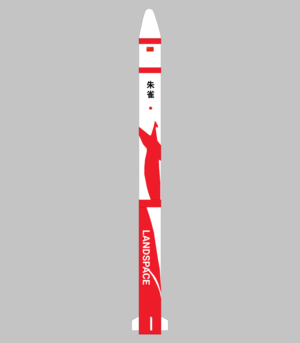
Un schéma du micro-lanceur Zhuque-1 de l'entreprise chinoise LandSpace.
Zhuque-1 ou ZQ-1 est un micro-lanceur commercial chinois développé par la société LandSpace. Cette fusée de 27 tonnes comporte 3 étages à propergol solide. Son vol inaugural, effectué le 27 octobre 2018, a été un échec.